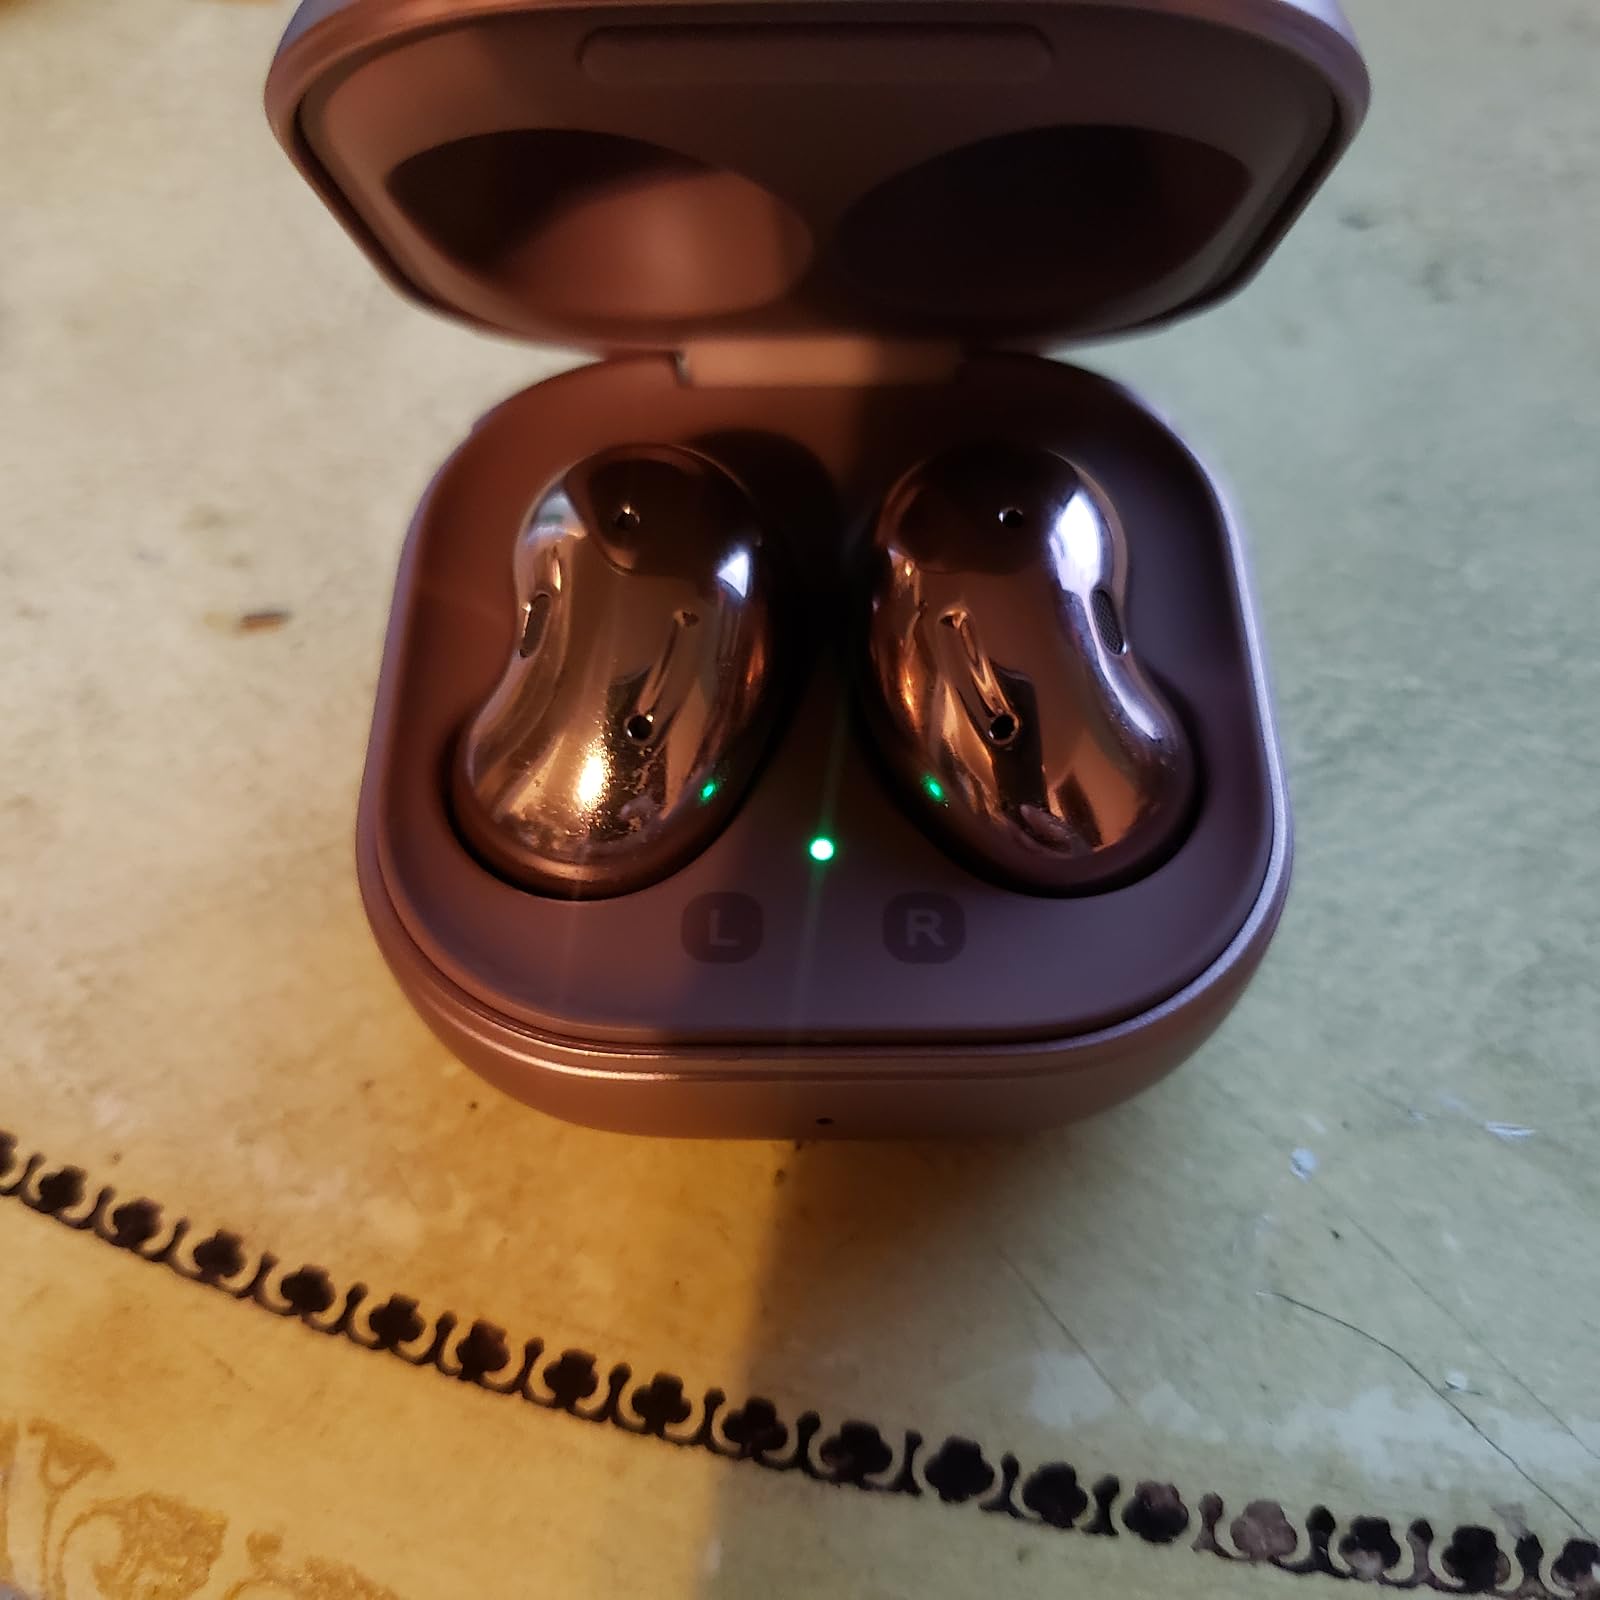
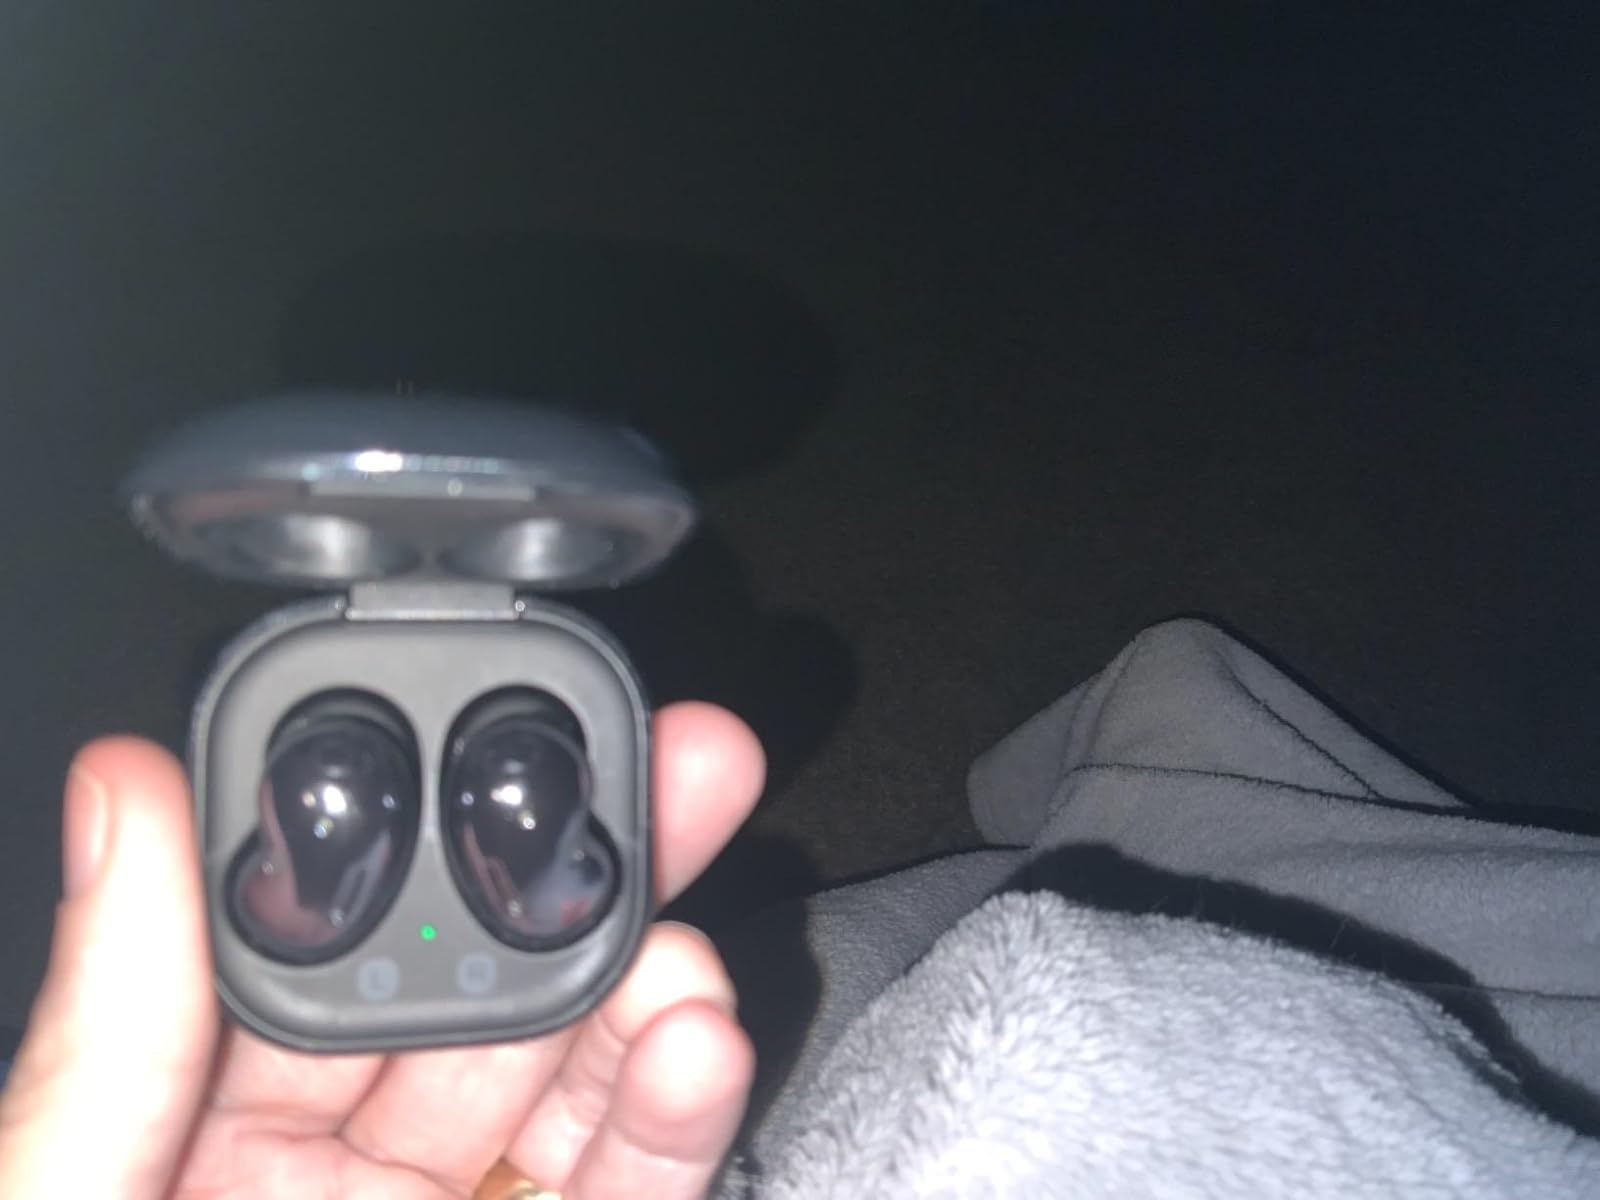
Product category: earbuds
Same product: no